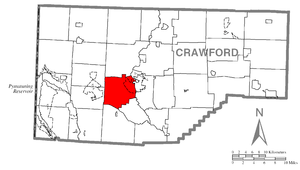
Vernon Township est un township, situé au centre du comté de Crawford, en Pennsylvanie, aux États-Unis. En 2010, il comptait une population de 5 630 habitants.